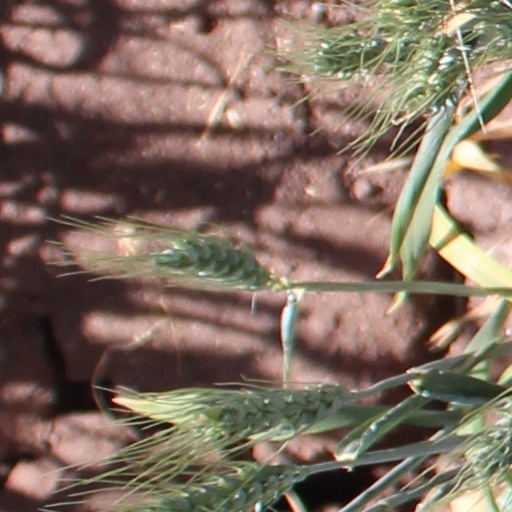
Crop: wheat